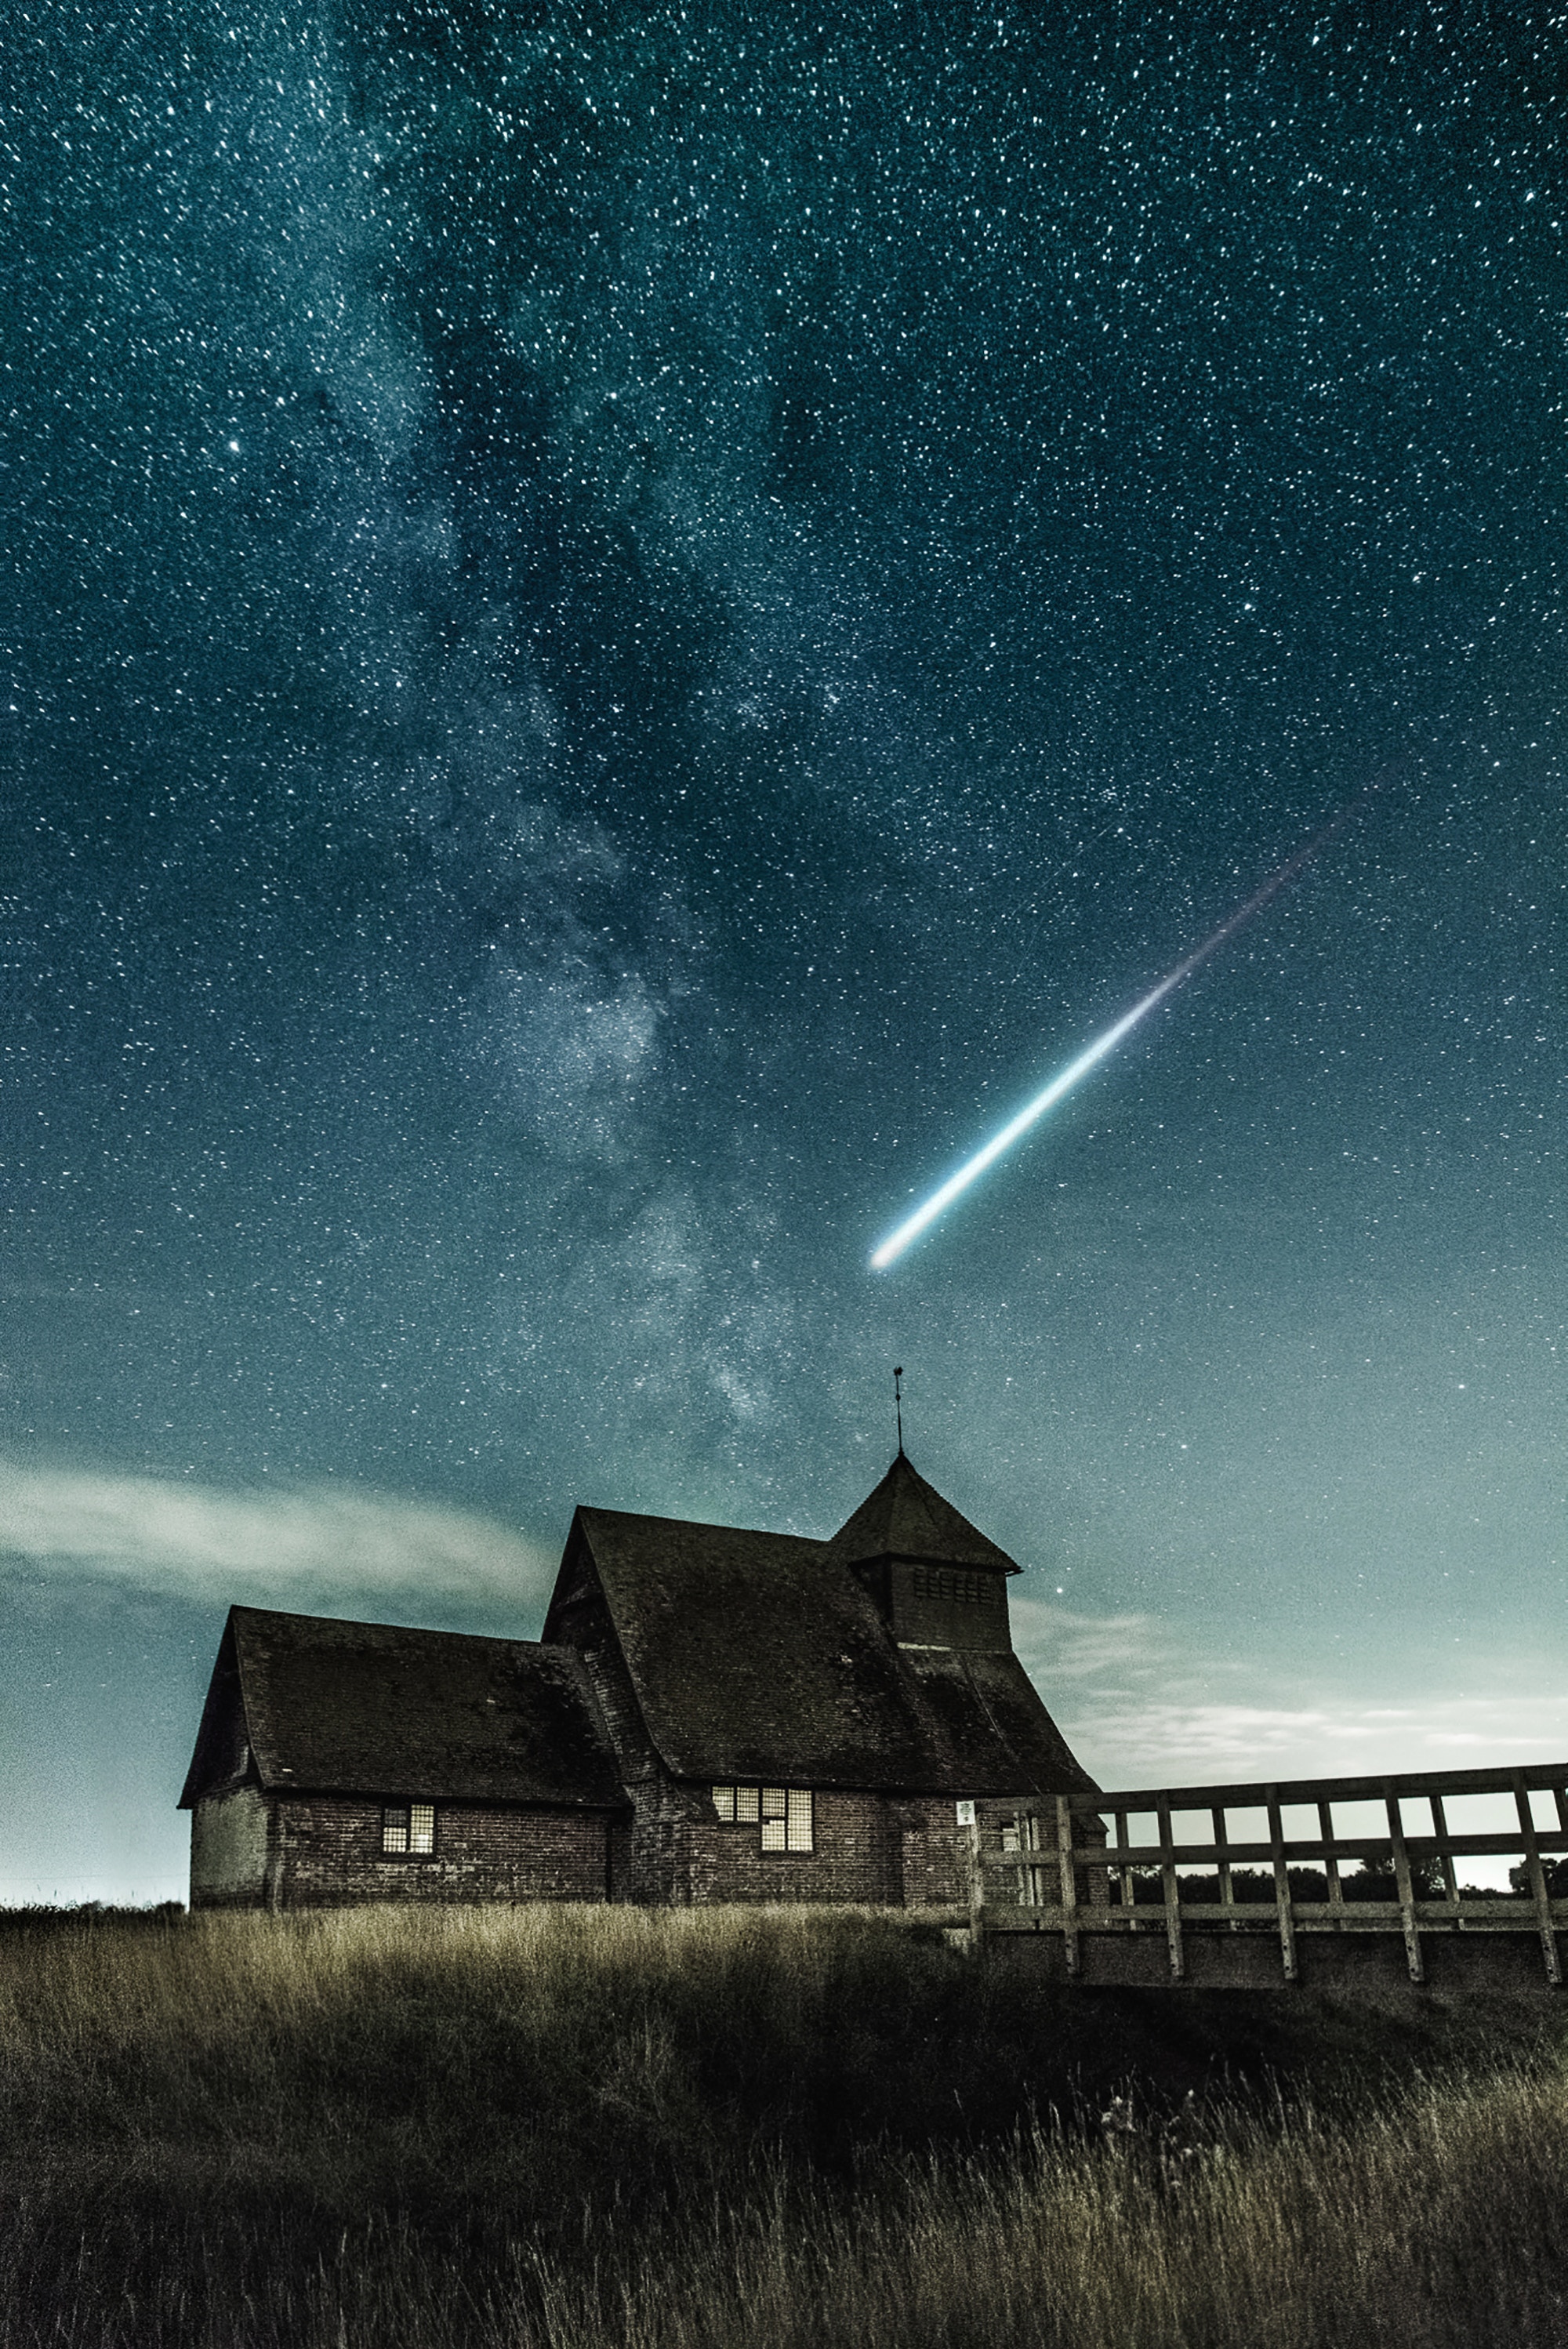
sky, night, atmosphere, cloud, astronomical object, star, house, space, landscape, tree, architecture, photography, galaxy, black and white, monochrome, astronomy, science, darkness, barn, building